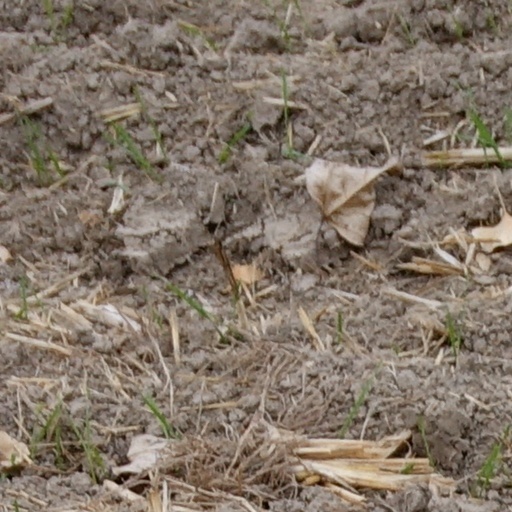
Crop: wheat